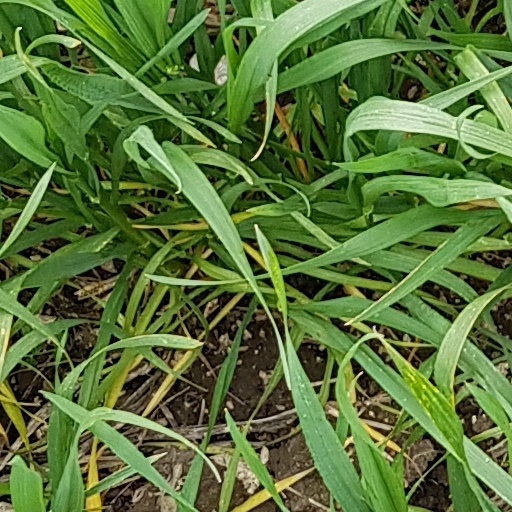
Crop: wheat